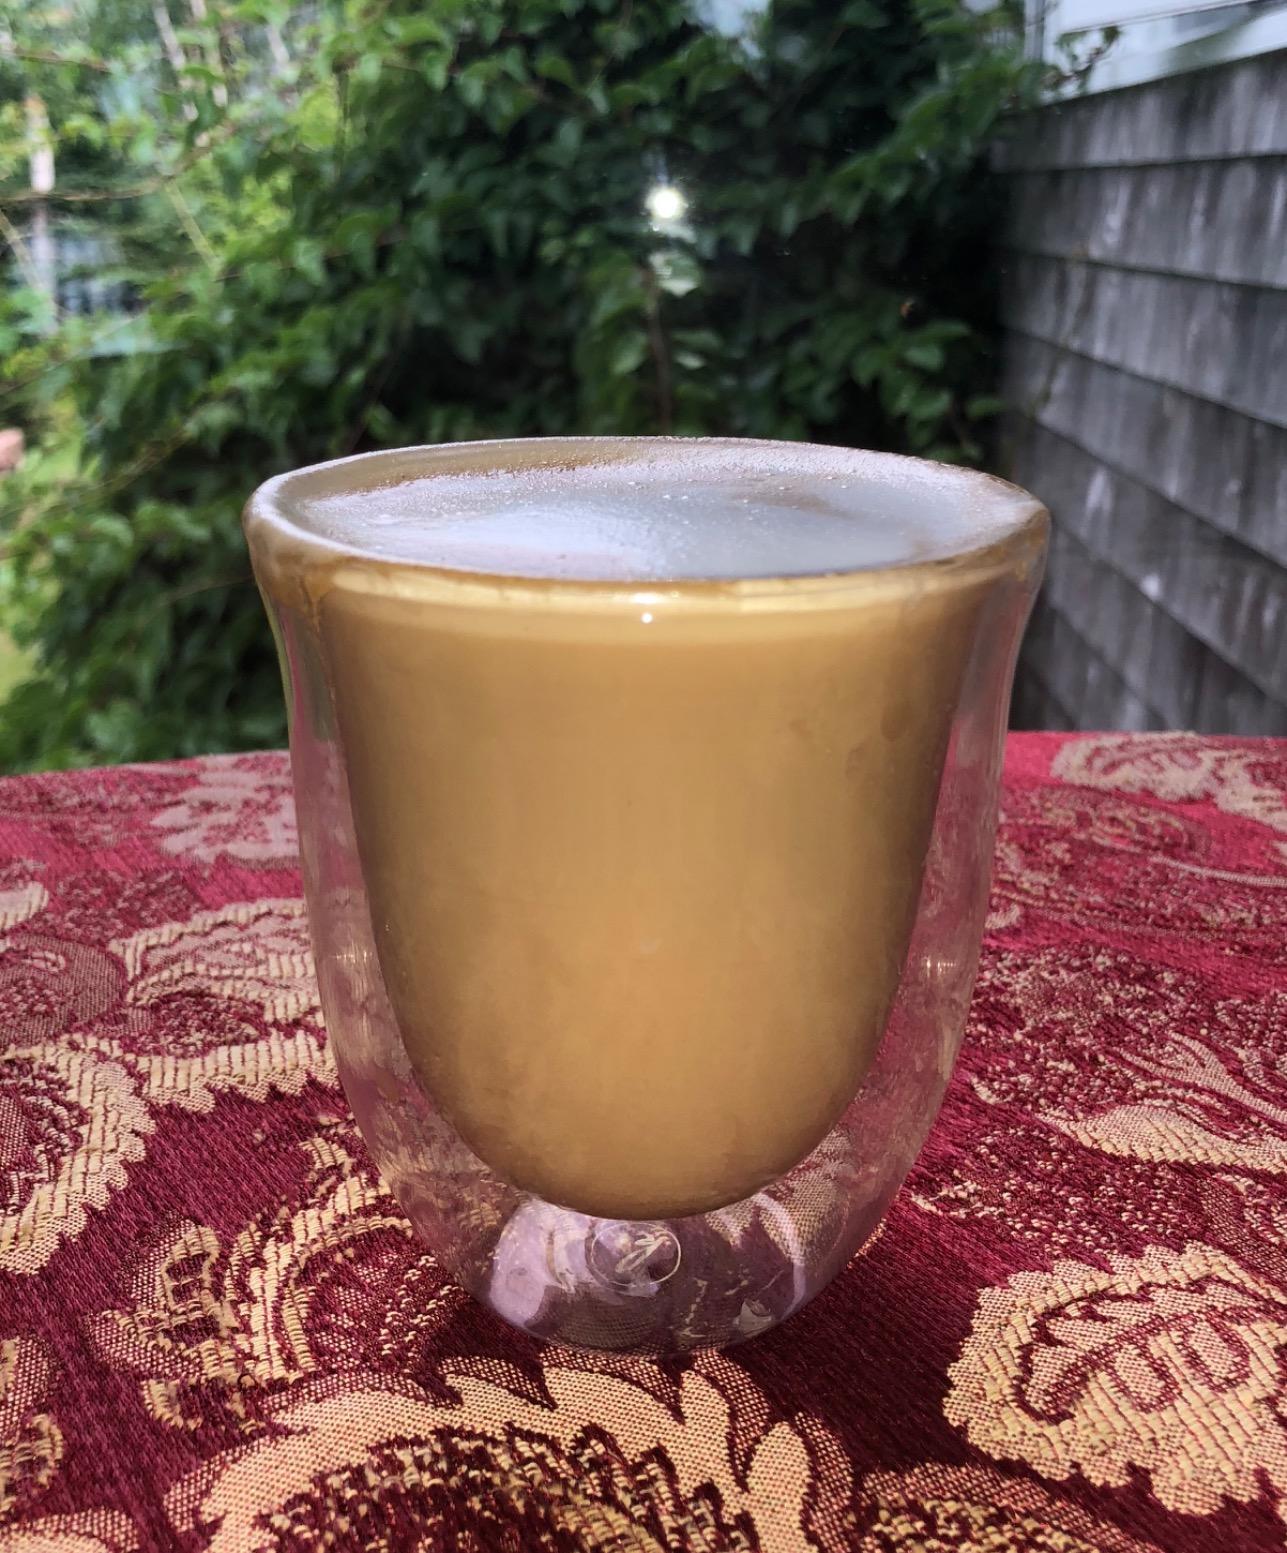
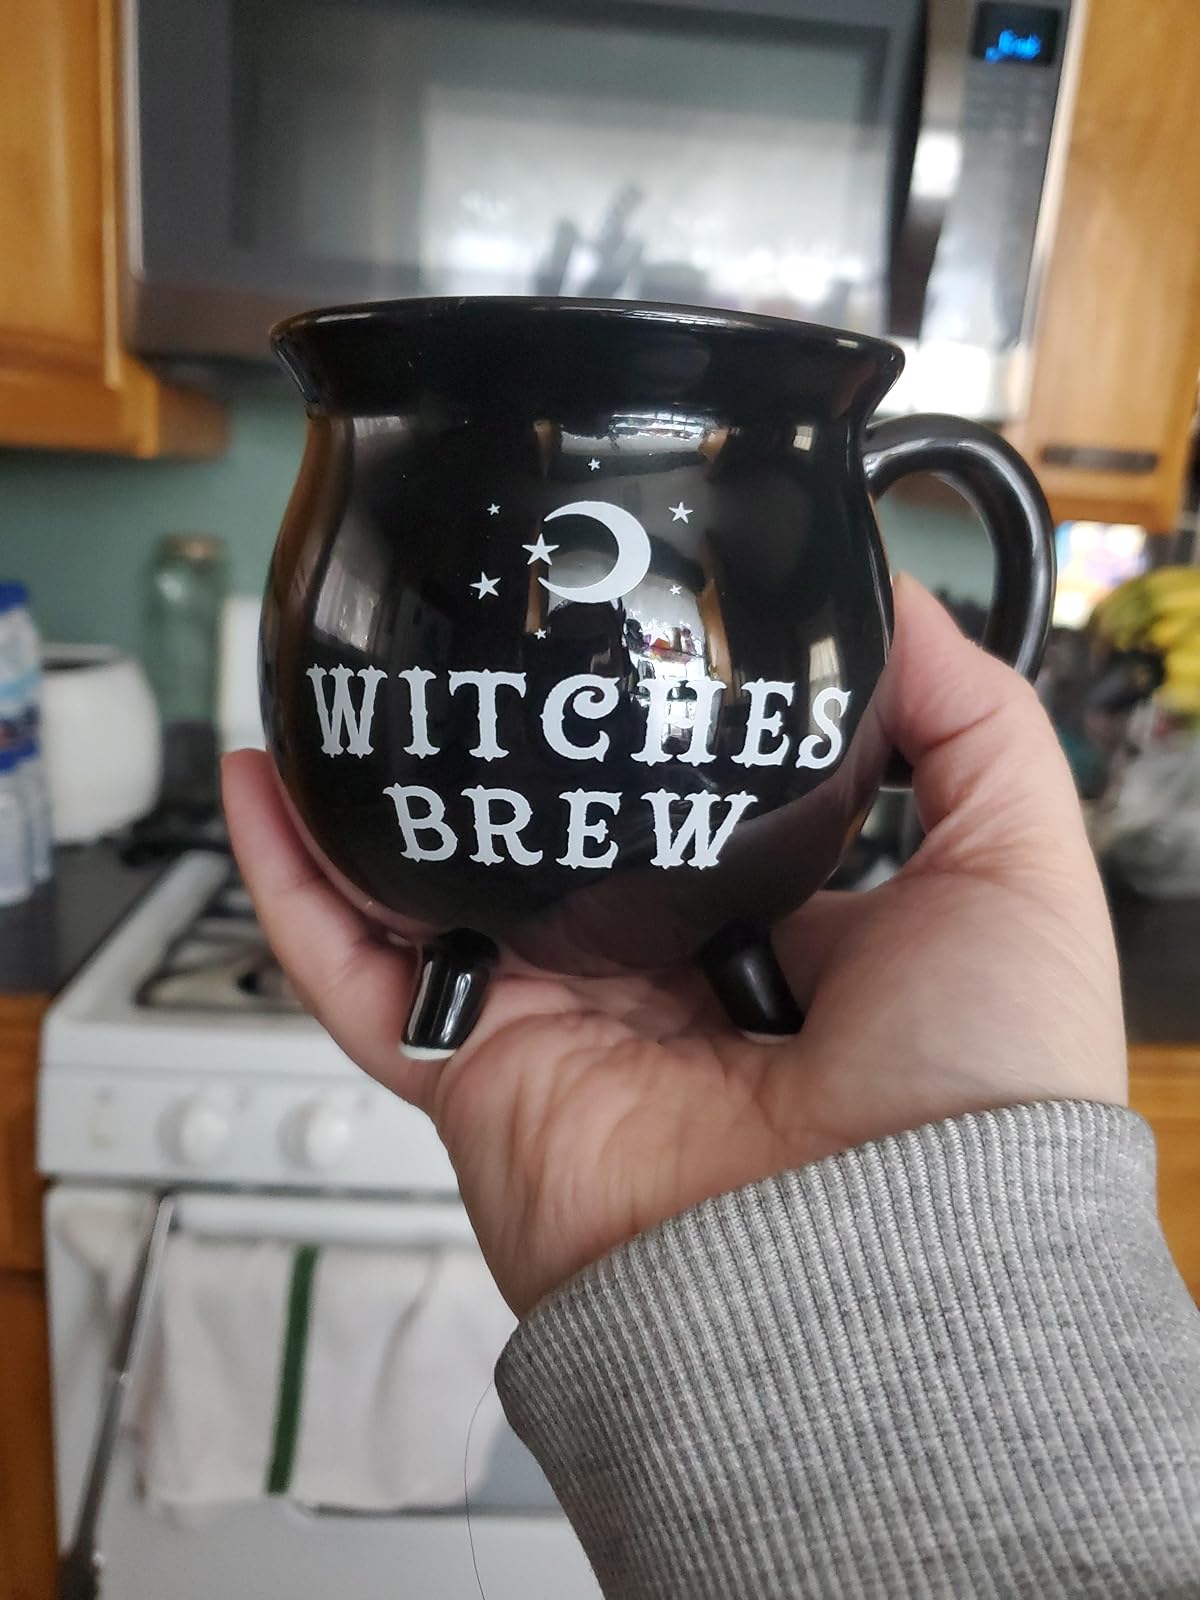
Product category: items_mug
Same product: no